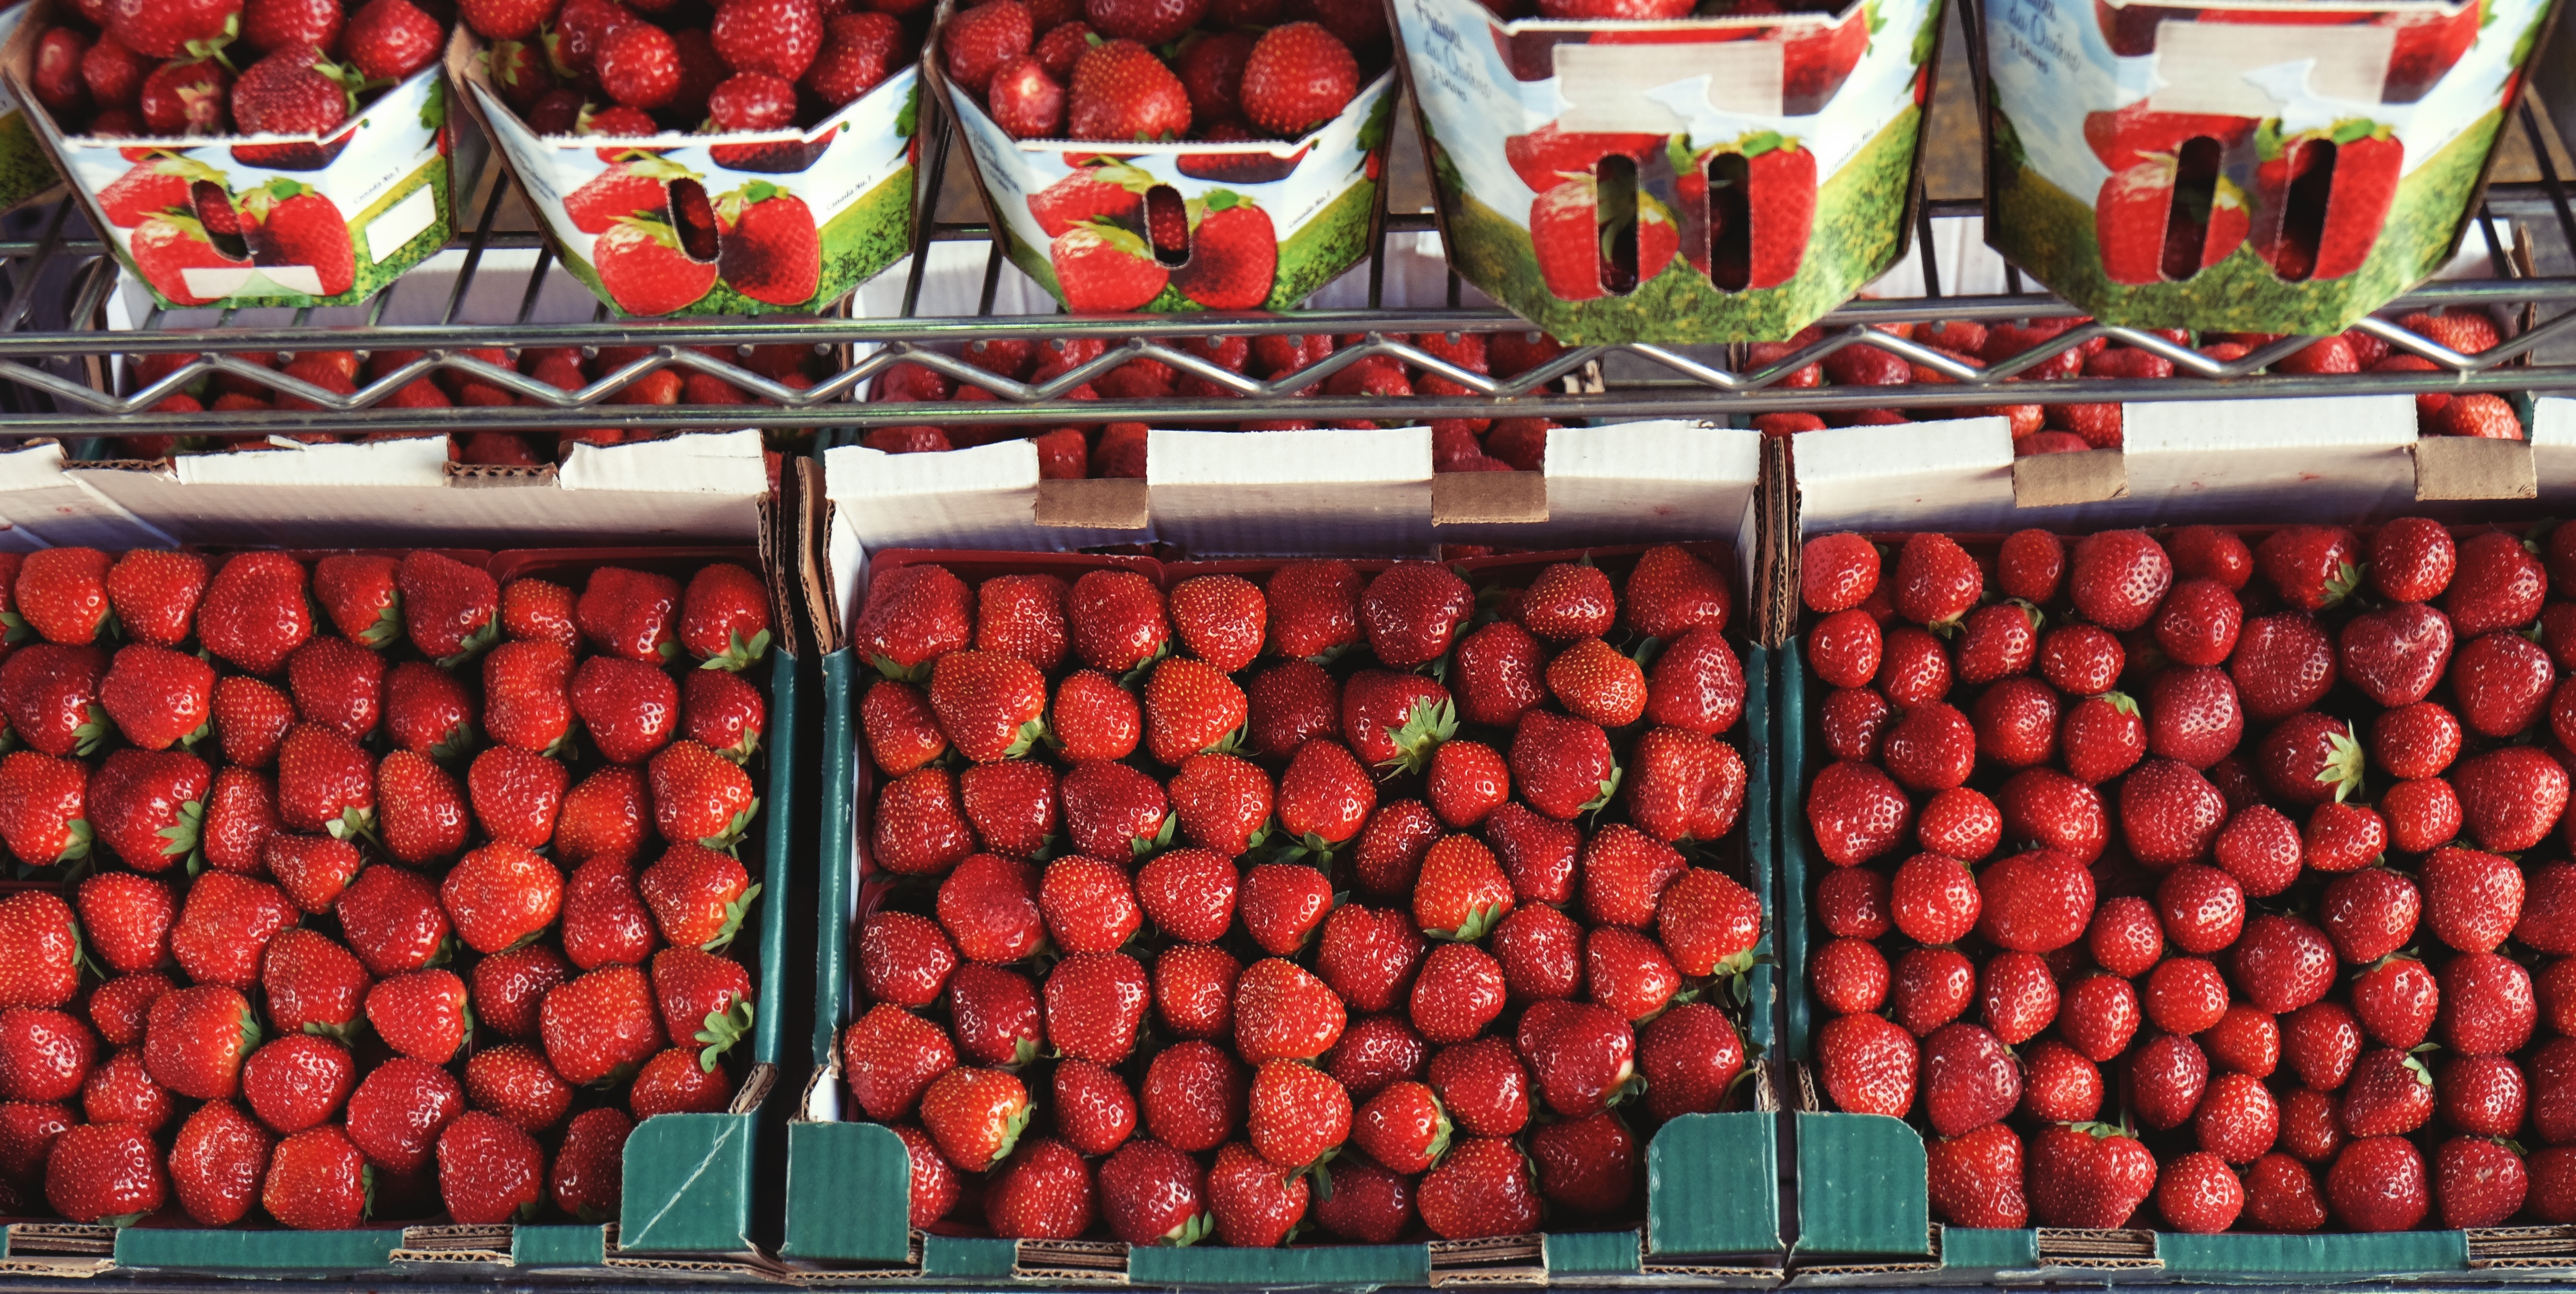
table, nature, growth, plant, farm, fruit, berry, sweet, summer, ripe, food, harvest, ingredient, produce, vegetable, crop, natural, fresh, market, agriculture, healthy, snack, eat, delicious, health, season, strawberry, public space, nutrition, tasty, fruits, supermarket, raw, vibrant, strawberries, diet, organic, nutritious, flowering plant